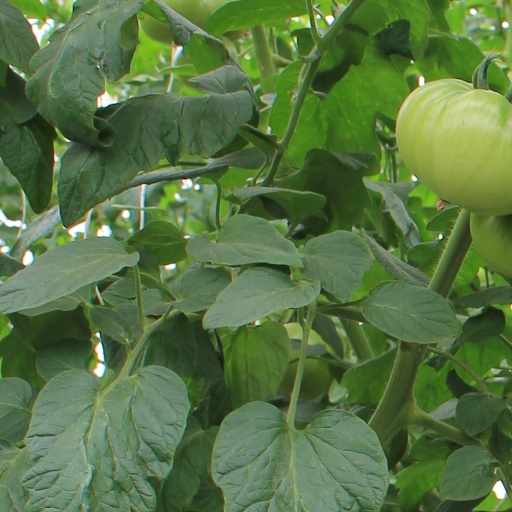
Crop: tomato